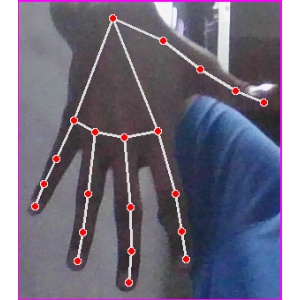
अक्षर: ढ